John Belling

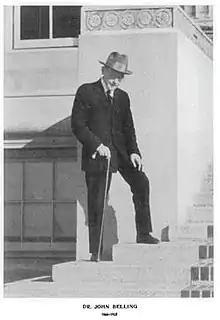
John Belling in about 1933

John Belling (7 October 1866–28 February 1933) was a cytogeneticist who developed the iron-acetocarmine staining technique which is used in the study of chromosomes.